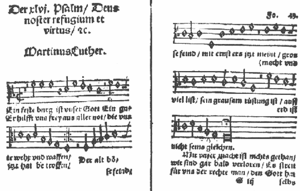
Extrait de la partition musicale de Ein' feste Burg ist unser Gott, cantique dont Martin Luther a composé les paroles et la musique entre 1527 et 1529.
La notation musicale est la transcription sur un support d'une œuvre musicale afin de la conserver, de la diffuser et de l'interpréter ultérieurement.